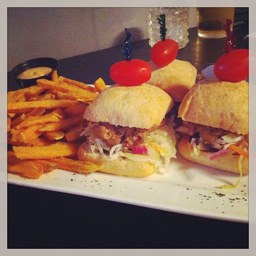
a plate of various food on a table
A plate of sandwiches and some french fries.
Plate with fries and three sandwiches topped with cherry tomatoes.
Slider sandwiches served with fries are displayed on a plate.
A long plate hold some fries with some sliders next to them